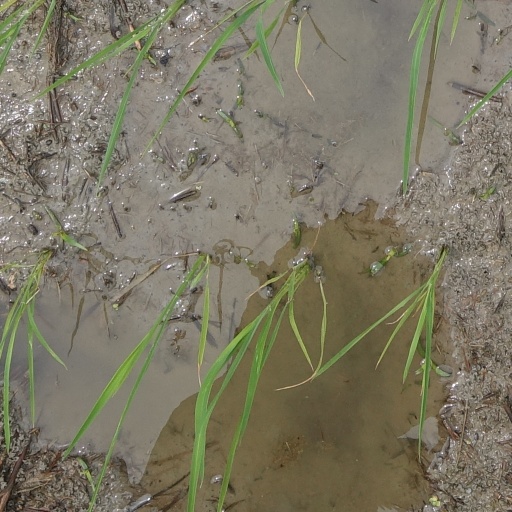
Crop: rice